Jorge Loyzaga

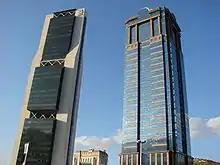
The Torre Comercial América, on the right

Completed in 1991, the Torre Comercial América was the tallest skyscraper in the Monterrey metro area until 2000, when it was surpassed by Torre Avalanz.